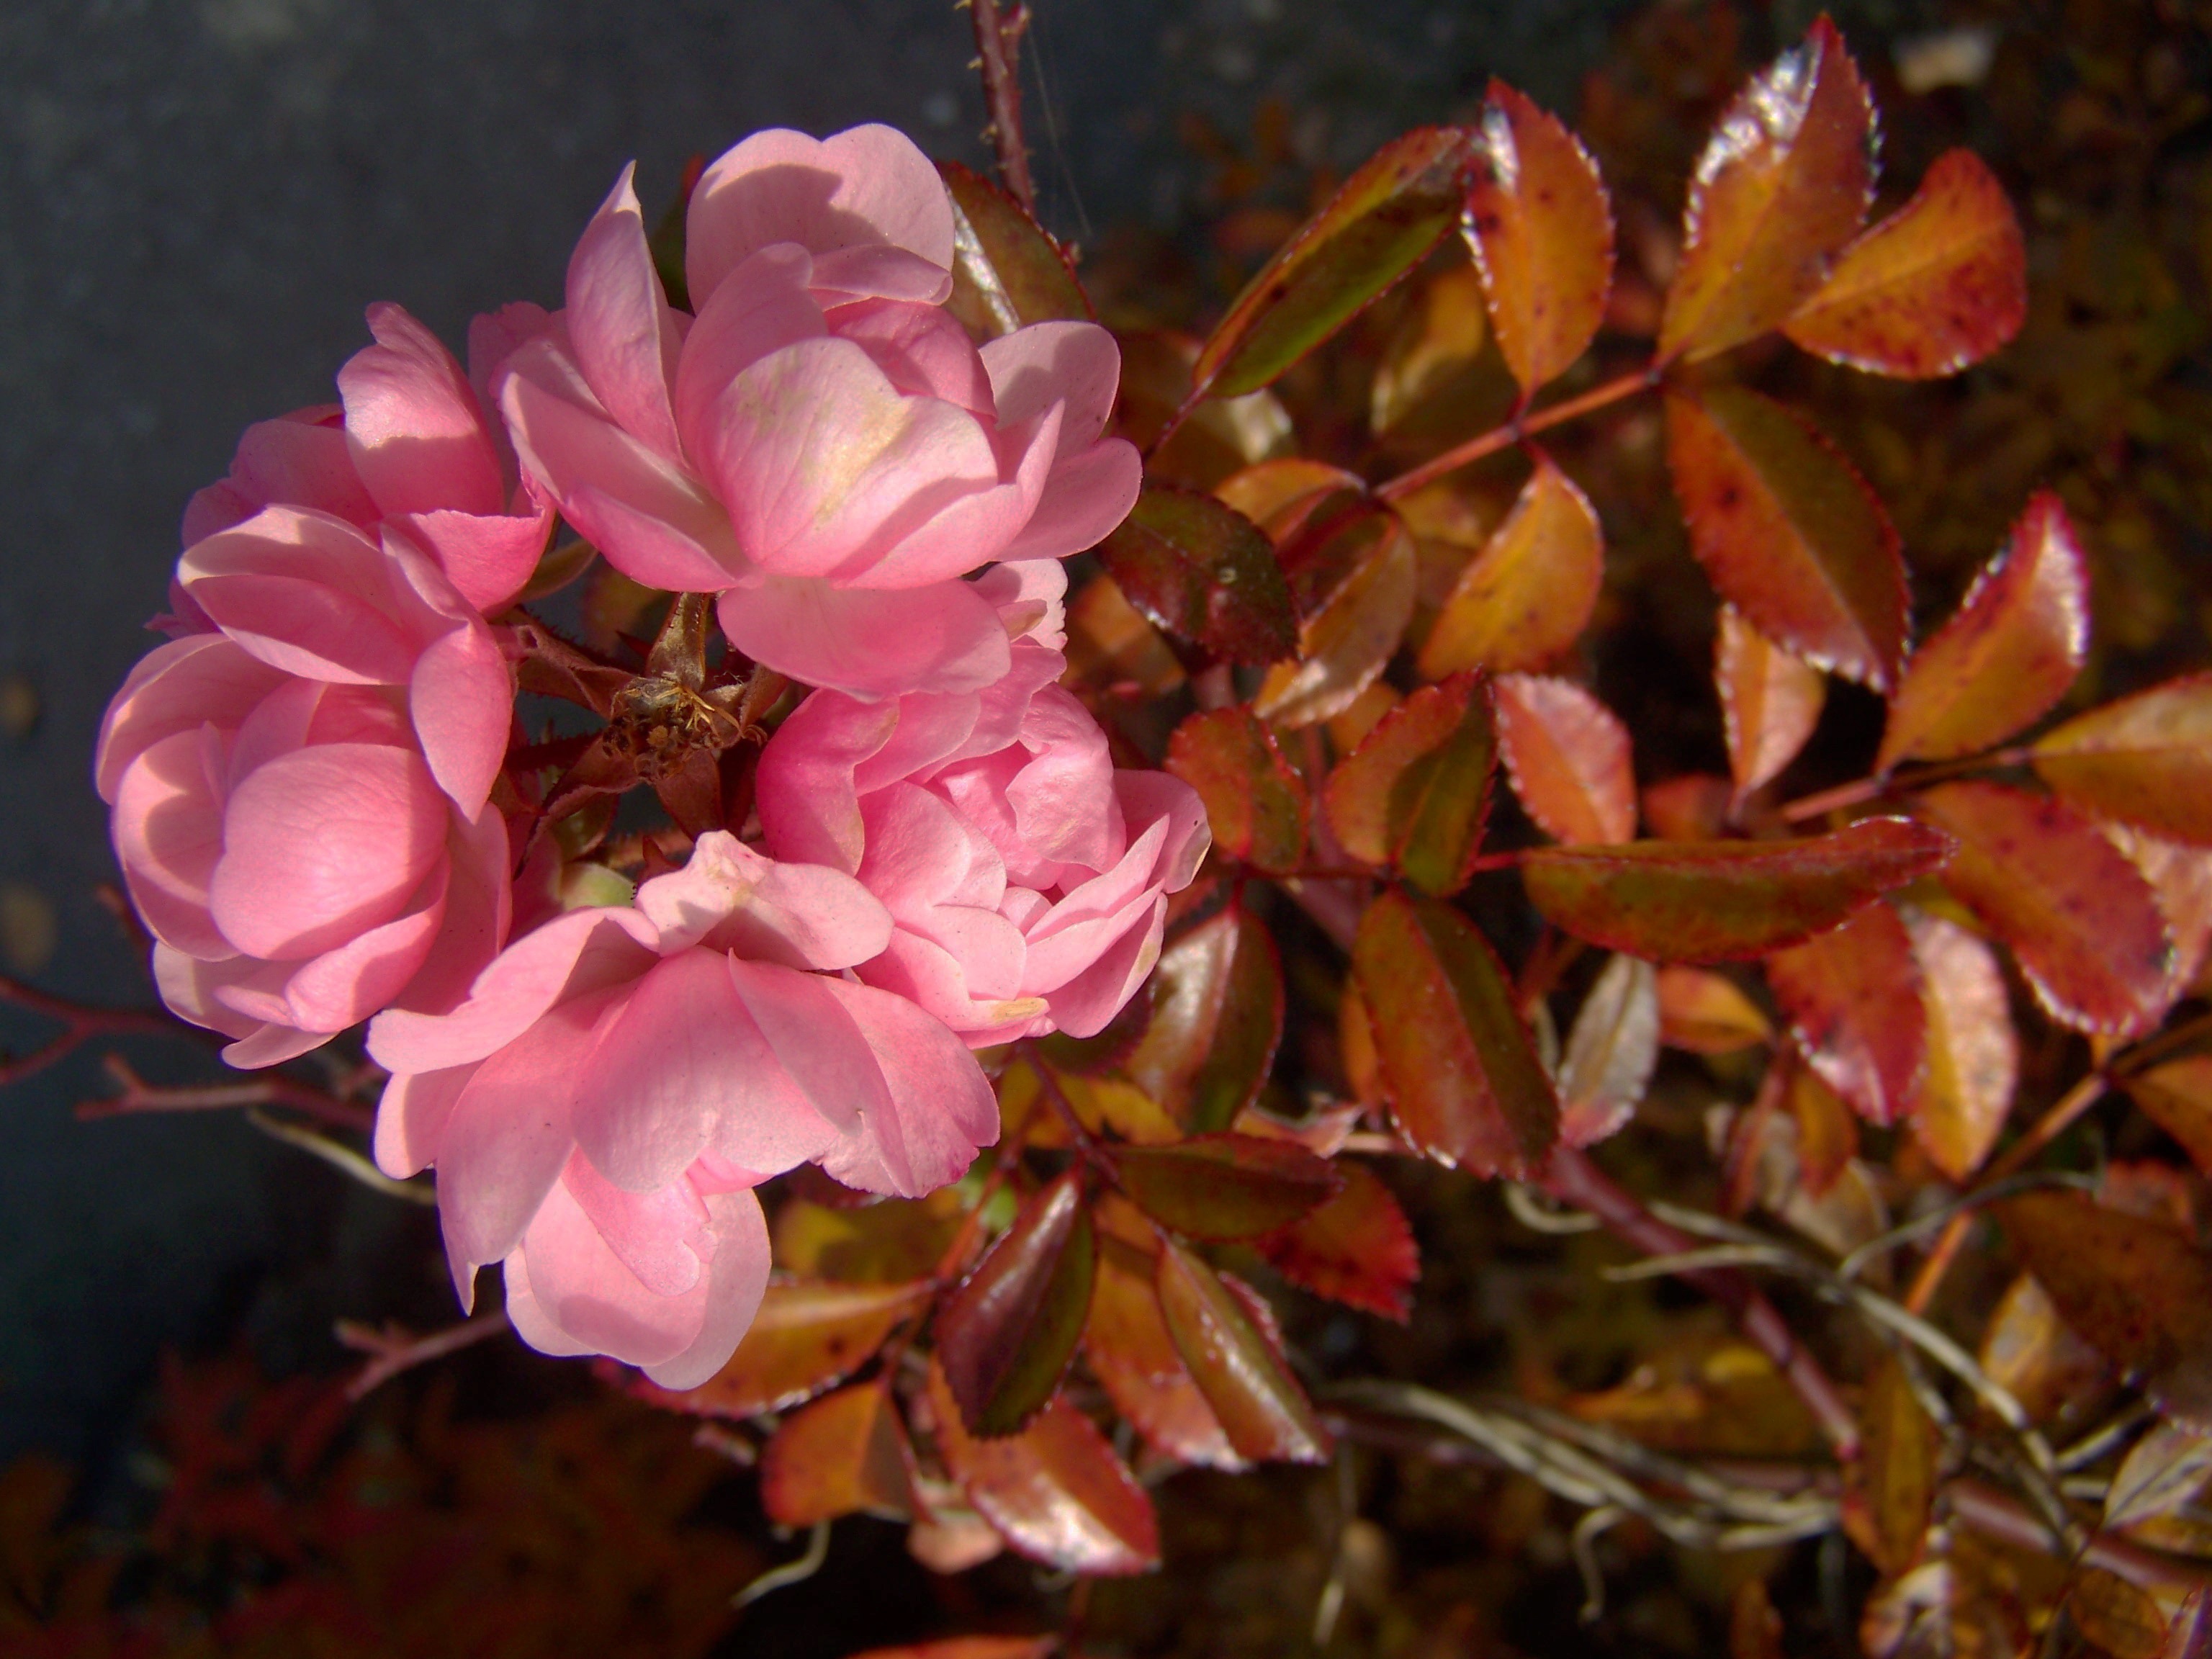
branch, blossom, group, plant, leaf, flower, petal, autumn, botany, flora, shrub, rhododendron, pink rose, macro photography, flowering plant, bushy rose, woody plant, land plant